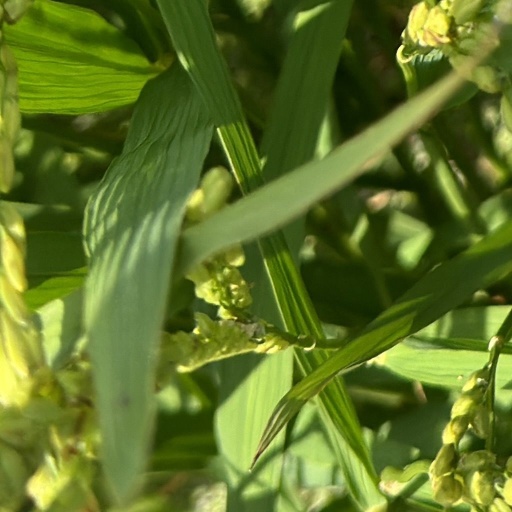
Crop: rice